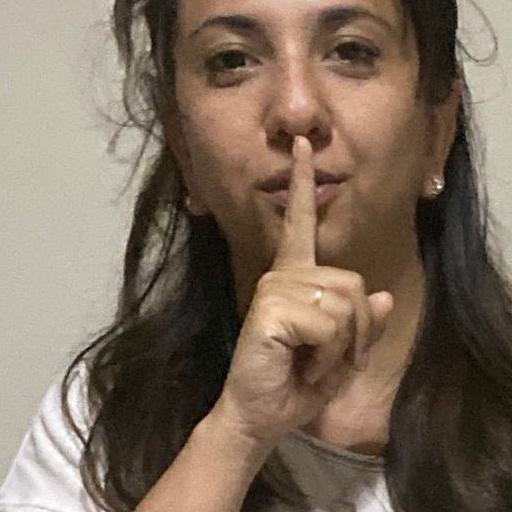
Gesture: mute